Jiří Orten

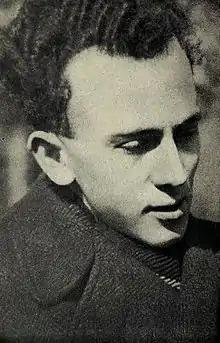

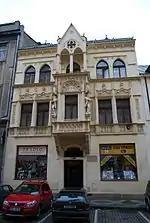
Orten's birth house in Kutná Hora

Jiří Orten (born Jiří Ohrenstein; 30 August 1919 in Kutná Hora – 1 September 1941 in Prague) was a Czech poet. His work was influenced by surrealism and folklore.